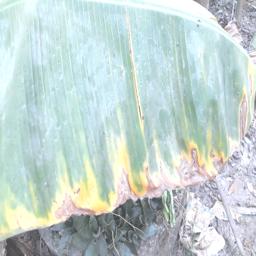
Label: POTASSIUM DEFICIENCY